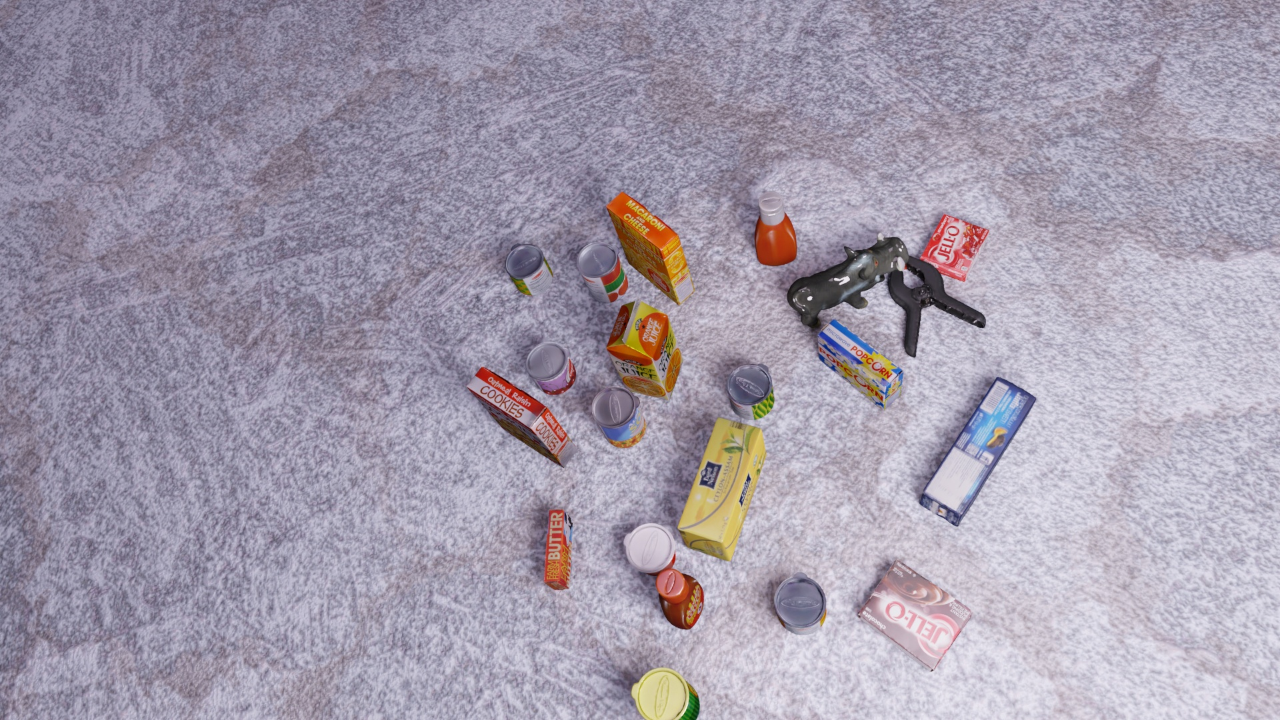
Question:
What are the five normalized (x, y) points between 0 and 1 in the image that outline the grasp plane for the yogurt container with the vibrant orange strawberry design? Your answer should be as Grasp center: [], Left finger base: [], Right finger base: [], Left finger tip: [], Right finger tip: [].
Answer: Grasp center: [0.507812, 0.752778], Left finger base: [0.535937, 0.775], Right finger base: [0.480469, 0.730556], Left finger tip: [0.538281, 0.784722], Right finger tip: [0.485156, 0.741667]